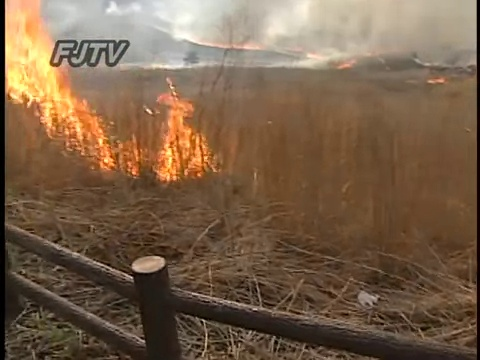
Fire: yes
Smoke: no